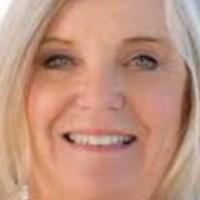
Age group: age 56-65